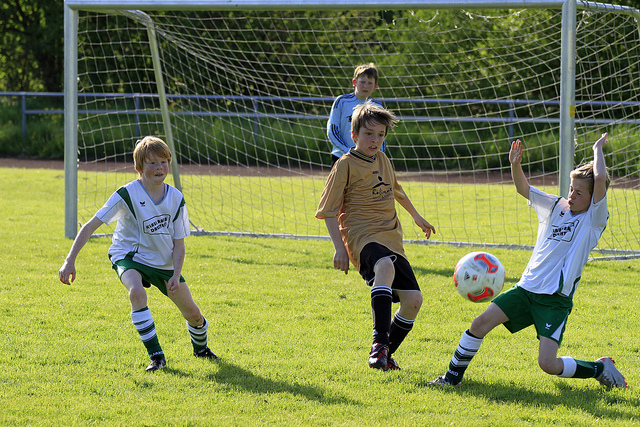
hai cậu bé áo trắng đang tranh chấp bóng với cậu bé áo nâu